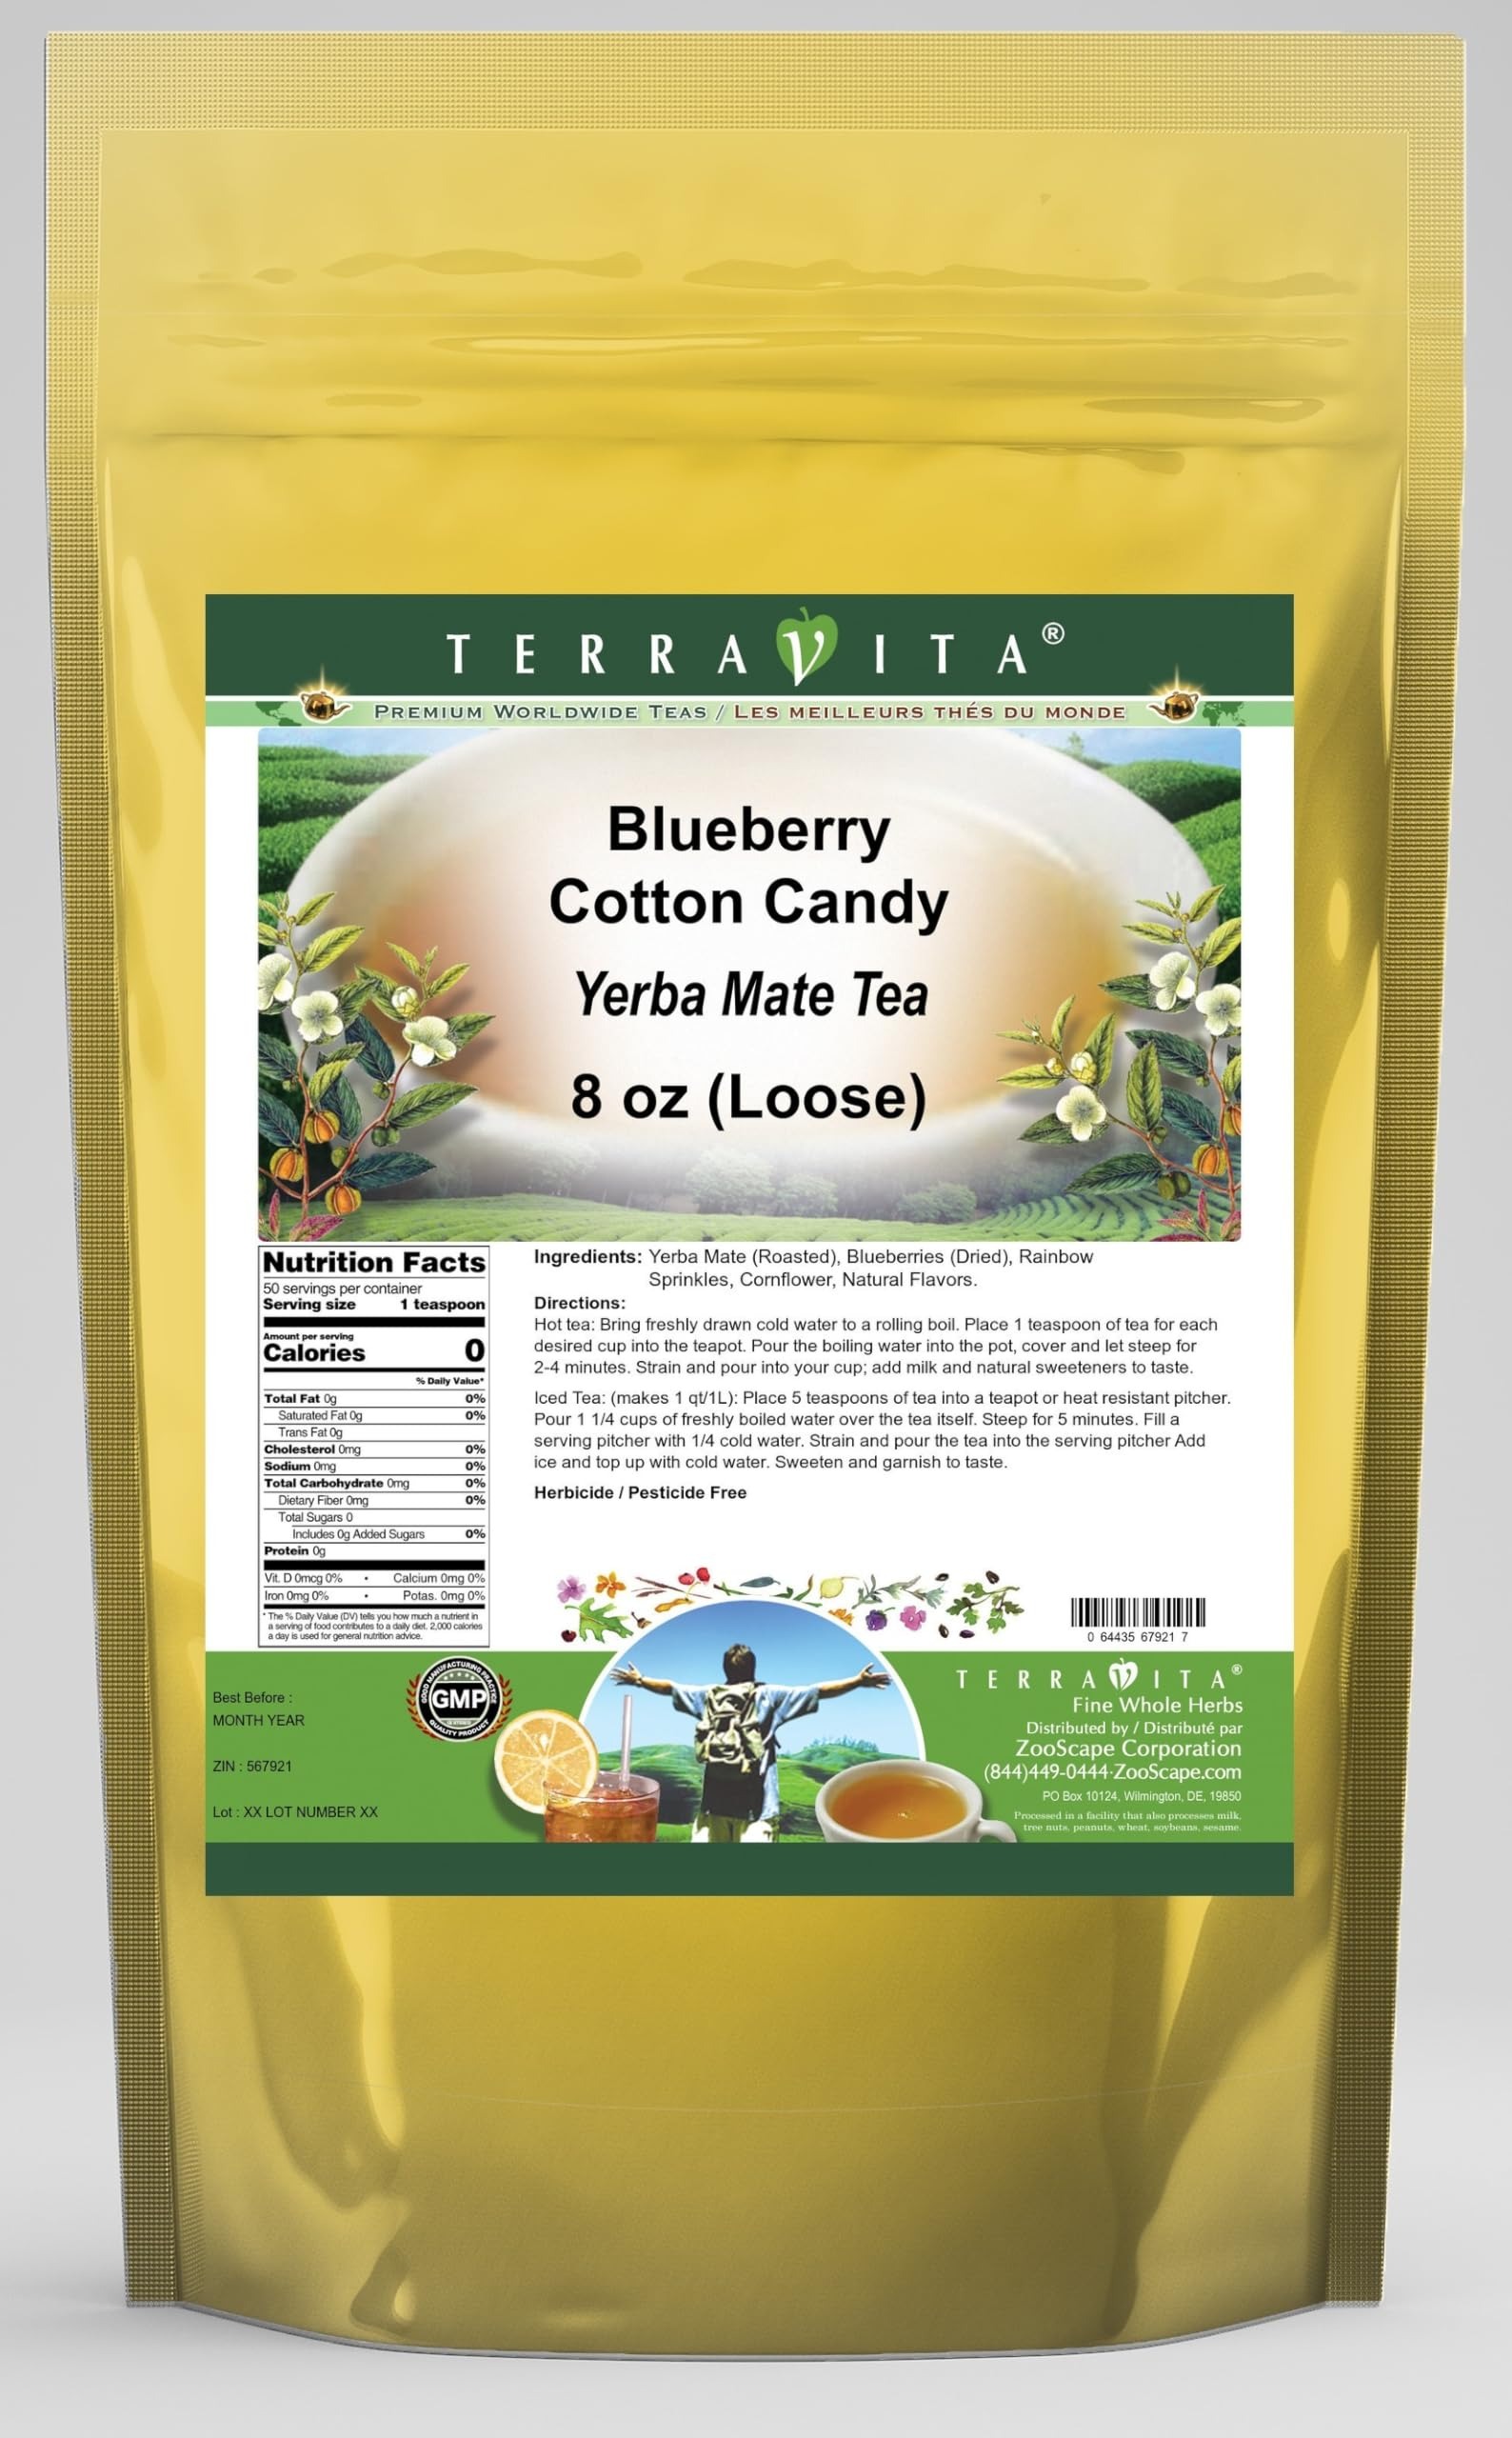
Item Name: Blueberry Cotton Candy Yerba Mate Tea (Loose) (8 oz, ZIN: 567921) - 3 Pack
Bullet Point 1: Our Blueberry Cotton Candy Yerba Mate tea is a scrumptuous all-natural flavored Yerba Mate coffee substitute with Blueberries, Rainbow Sprinkles and Cornflower that will refresh you with its terrific taste! You will enjoy the earthy and acidity-free Blueberry Cotton Candy aroma and flavor again and again! - Ingredients: Yerba Mate, Blueberries, Rainbow Sprinkles, Cornflower and Natural Blueberry Cotton Candy Flavor.
Bullet Point 2: No fillers.
Bullet Point 3: Manufacturer: TerraVita
Bullet Point 4: Size: 8 oz
Bullet Point 5: Loose Leaf Yerba Mate Tea - Packed in a convenient upright pouch!
Product Description: Our Blueberry Cotton Candy Yerba Mate tea is a scrumptuous all-natural flavored Yerba Mate coffee substitute with Blueberries, Rainbow Sprinkles and Cornflower that will refresh you with its terrific taste! You will enjoy the earthy and acidity-free Blueberry Cotton Candy aroma and flavor again and again! - Ingredients: Yerba Mate, Blueberries, Rainbow Sprinkles, Cornflower and Natural Blueberry Cotton Candy Flavor. - Hot tea brewing method: Bring freshly drawn cold water to a rolling boil. Place 1 teaspoon of tea for each desired cup into the teapot. Pour the boiling water into the pot, cover and let steep for 2-4 minutes. Strain and pour into your cup; add milk and natural sweeteners to taste. - Iced tea brewing method: (to make 1 liter/quart): Place 5 teaspoons of tea into a teapot or heat resistant pitcher. Pour 1 1/4 cups of freshly boiled water over the tea itself. Steep for 5 minutes. Fill a serving pitcher with 1/4 cold water. Strain and pour the tea into the serving pitcher Add ice and top up with cold water. Sweeten and garnish to taste. - TerraVita is an exclusive line of premium-quality, natural source products that use only the finest, purest and most potent ingredients found around the world. TerraVita is hallmarked by the highest possible standards of purity, potency, stability and freshness. All of our products are prepared with the highest elements of quality control, from raw materials through the entire manufacturing process, up to and including the moment that the bottles or bags are sealed for freshness and shipped out to you. Our highest possible standards are certified by independent laboratories and backed by our personal guarantee. - TerraVita exists to meet and ensure your family's health and wellness without the harmful effects of chemicals an
Value: 24.0
Unit: Ounce

Price: 72.93